Storage organ

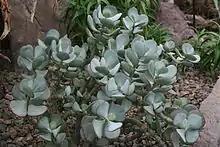
"Crassula arborescens", a leaf succulent

Succulents are plants which are adapted to withstand periods of drought by their ability to store moisture in specialized storage organs.